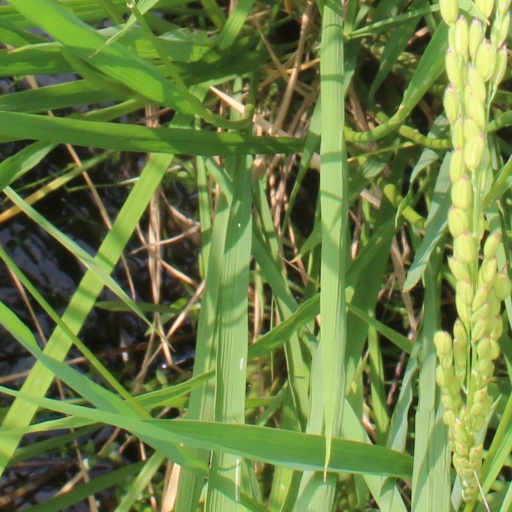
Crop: rice